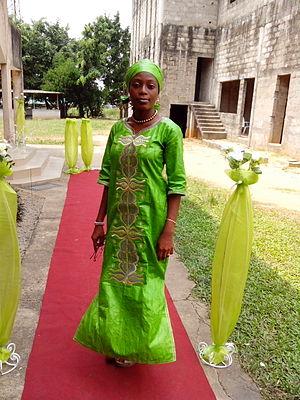
boubou en basin brodé avec des fils en dorés This is an image of Cultural Fashion or Adornment from Ivory Coast
Le bazin africain à base de coton est teinté artisanalement pour devenir un tissu damassé caractérisé par la raideur et une éclatante brillance.